Madera County Connection

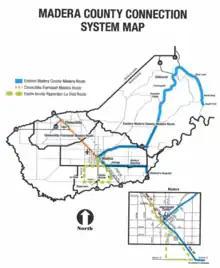
System map (2022)

Madera County Connection started in 2001 as a demonstration service, providing transportation for children and their families to and from Children's Hospital Central California.